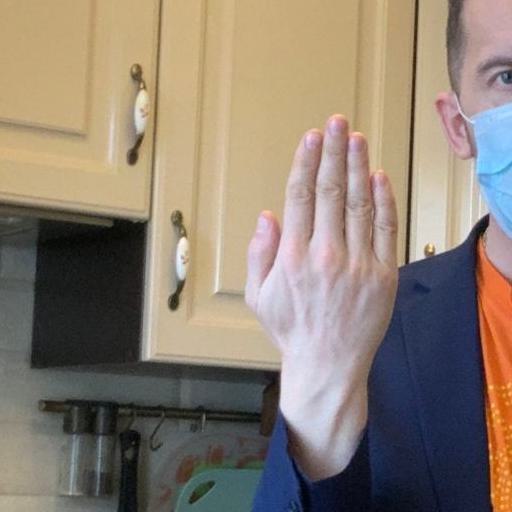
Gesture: stop_inverted